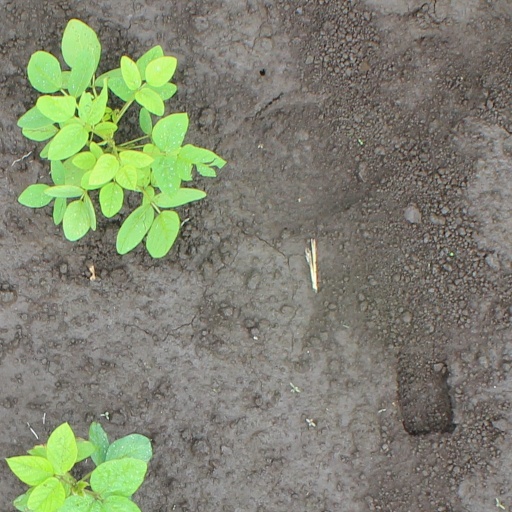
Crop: soybean